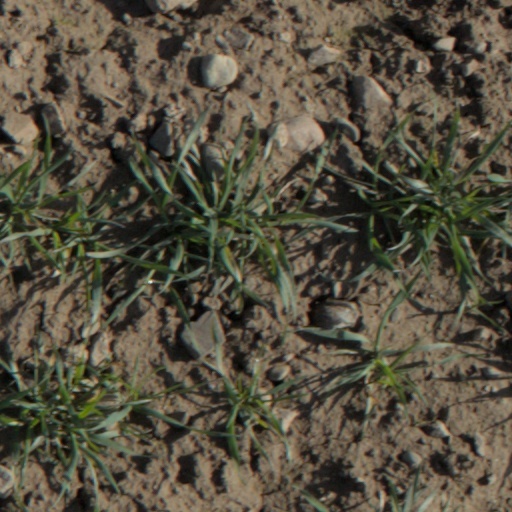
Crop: wheat